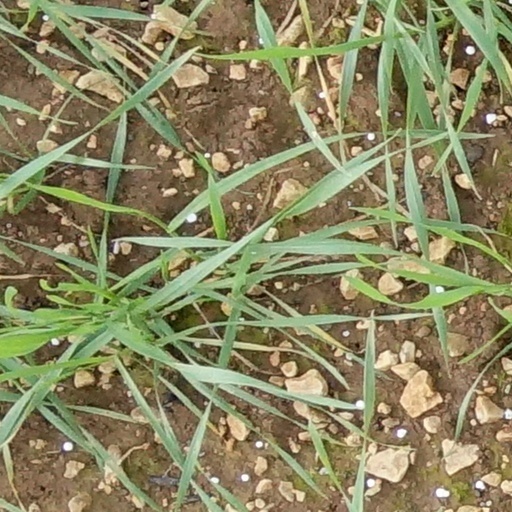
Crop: wheat